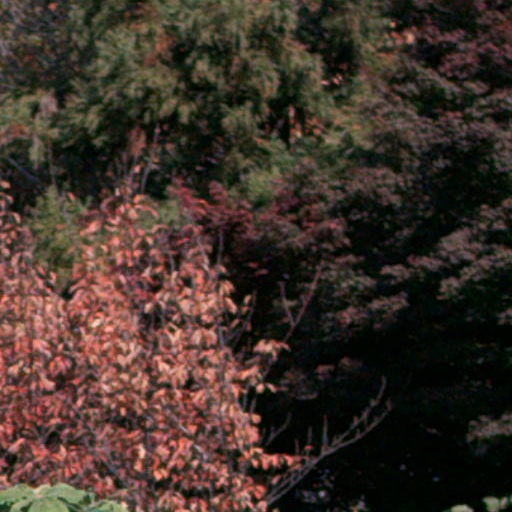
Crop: cassava